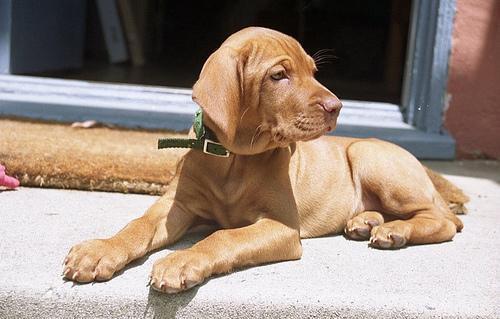
vizsla